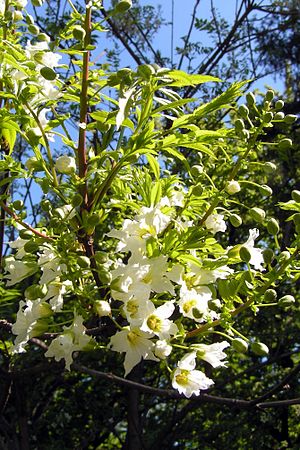
Guldhorn-slægten
Xanthoceras sorbifolium Foto: 
"Guldhorn-slægten er såkaldt ""monotypisk"" slægt, der kun har én art. Alle dele af beskrivelsen er derfor identiske med artens forhold.